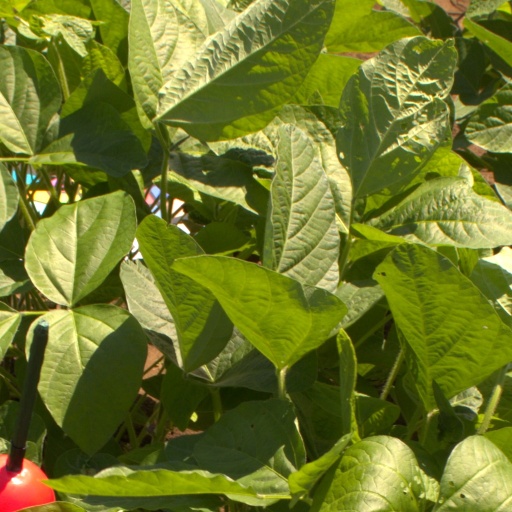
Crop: soybean